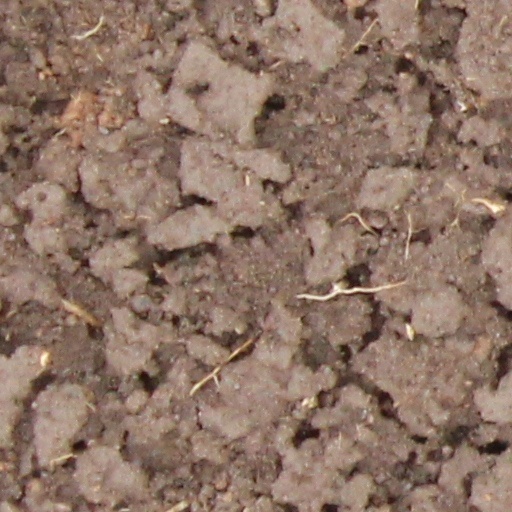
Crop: wheat